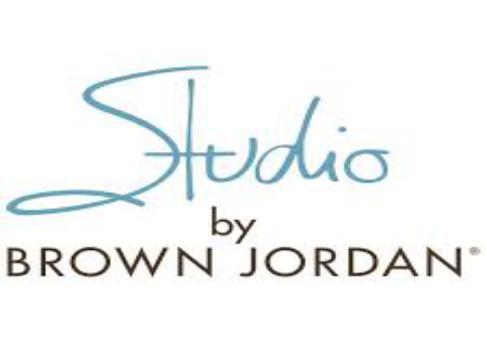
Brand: brown jordan
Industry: Necessities